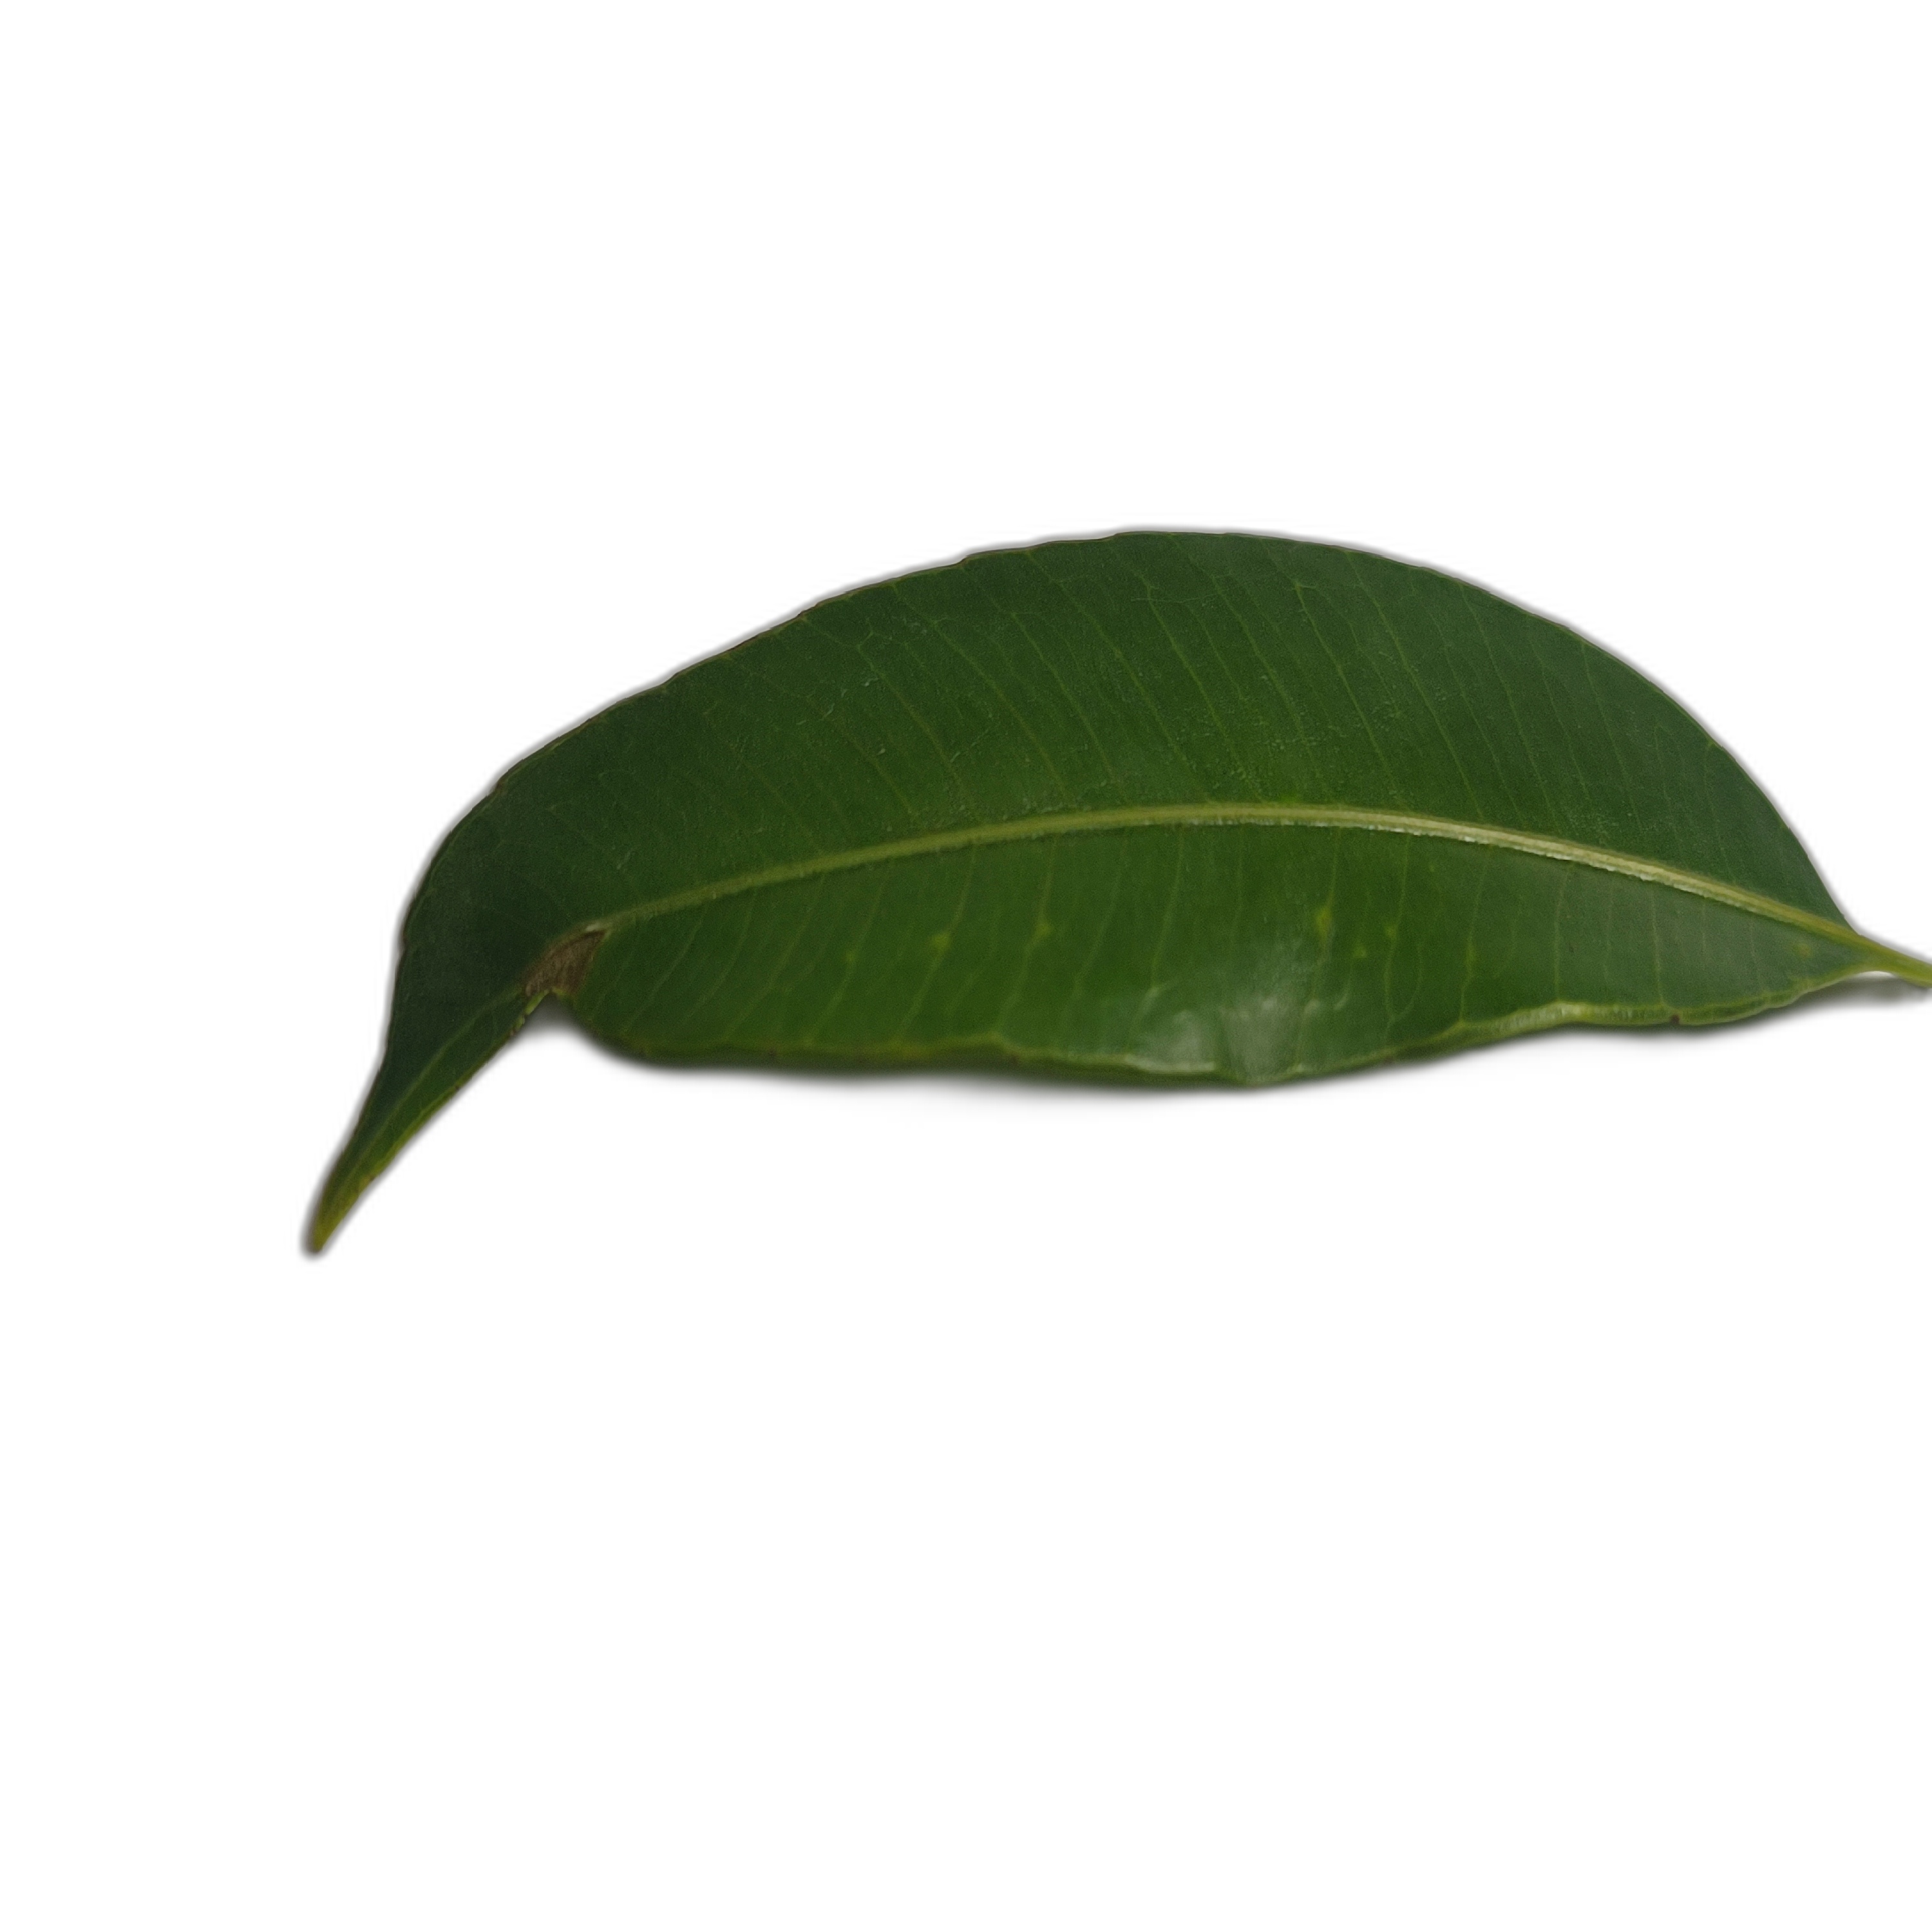
Label: healthy